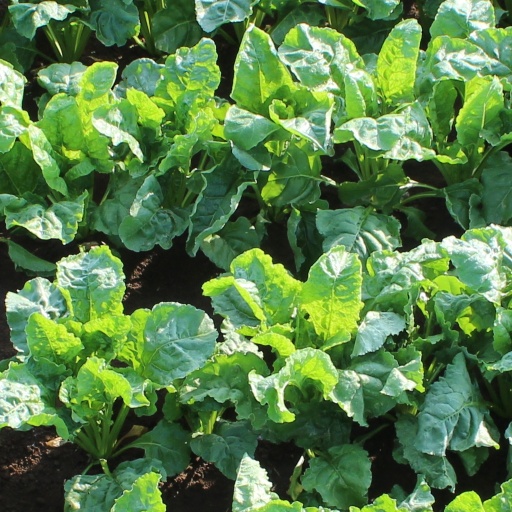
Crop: sugar beet